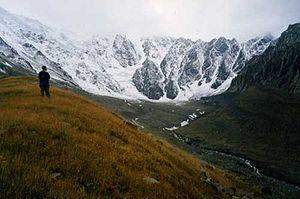
Le glacier de Kolka est un glacier d'Ossétie du Nord, en Russie, près du mont Kazbek, connu pour ses surges glaciaires, dont la plus récente et historiquement la plus puissante a eu lieu le 20 septembre 2002, entraînant la mort d'au moins 125 personnes dont l'acteur Sergueï Bodrov.